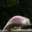
Label: bird